Sega World

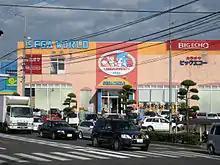
Sega World Edamatsu in September 2005

With operations assisted by Deith Leisure, the UK is believed to have been the country to receive the most Sega World locations outside of Japan, though all of them have since closed permanently. Newer arcade venues affiliated with Sega continue to be run in the country under the Sega Prize Zone and Sega Active Zone names.